Juan Alberto Schiaffino

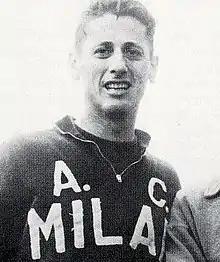
Schiaffino with Milan in 1960

Juan Alberto "Pepe" Schiaffino Villalba (28 July 1925 – 13 November 2002) was a Uruguayan football player who played as an attacking midfielder or forward. A highly skilful and creative playmaker, at club level, he played for Peñarol in Uruguay, and for AC Milan, and Roma in Italy. At international level, he won the 1950 FIFA World Cup with the Uruguay national team, and also took part at the 1954 FIFA World Cup; he later also represented the Italy national football team.